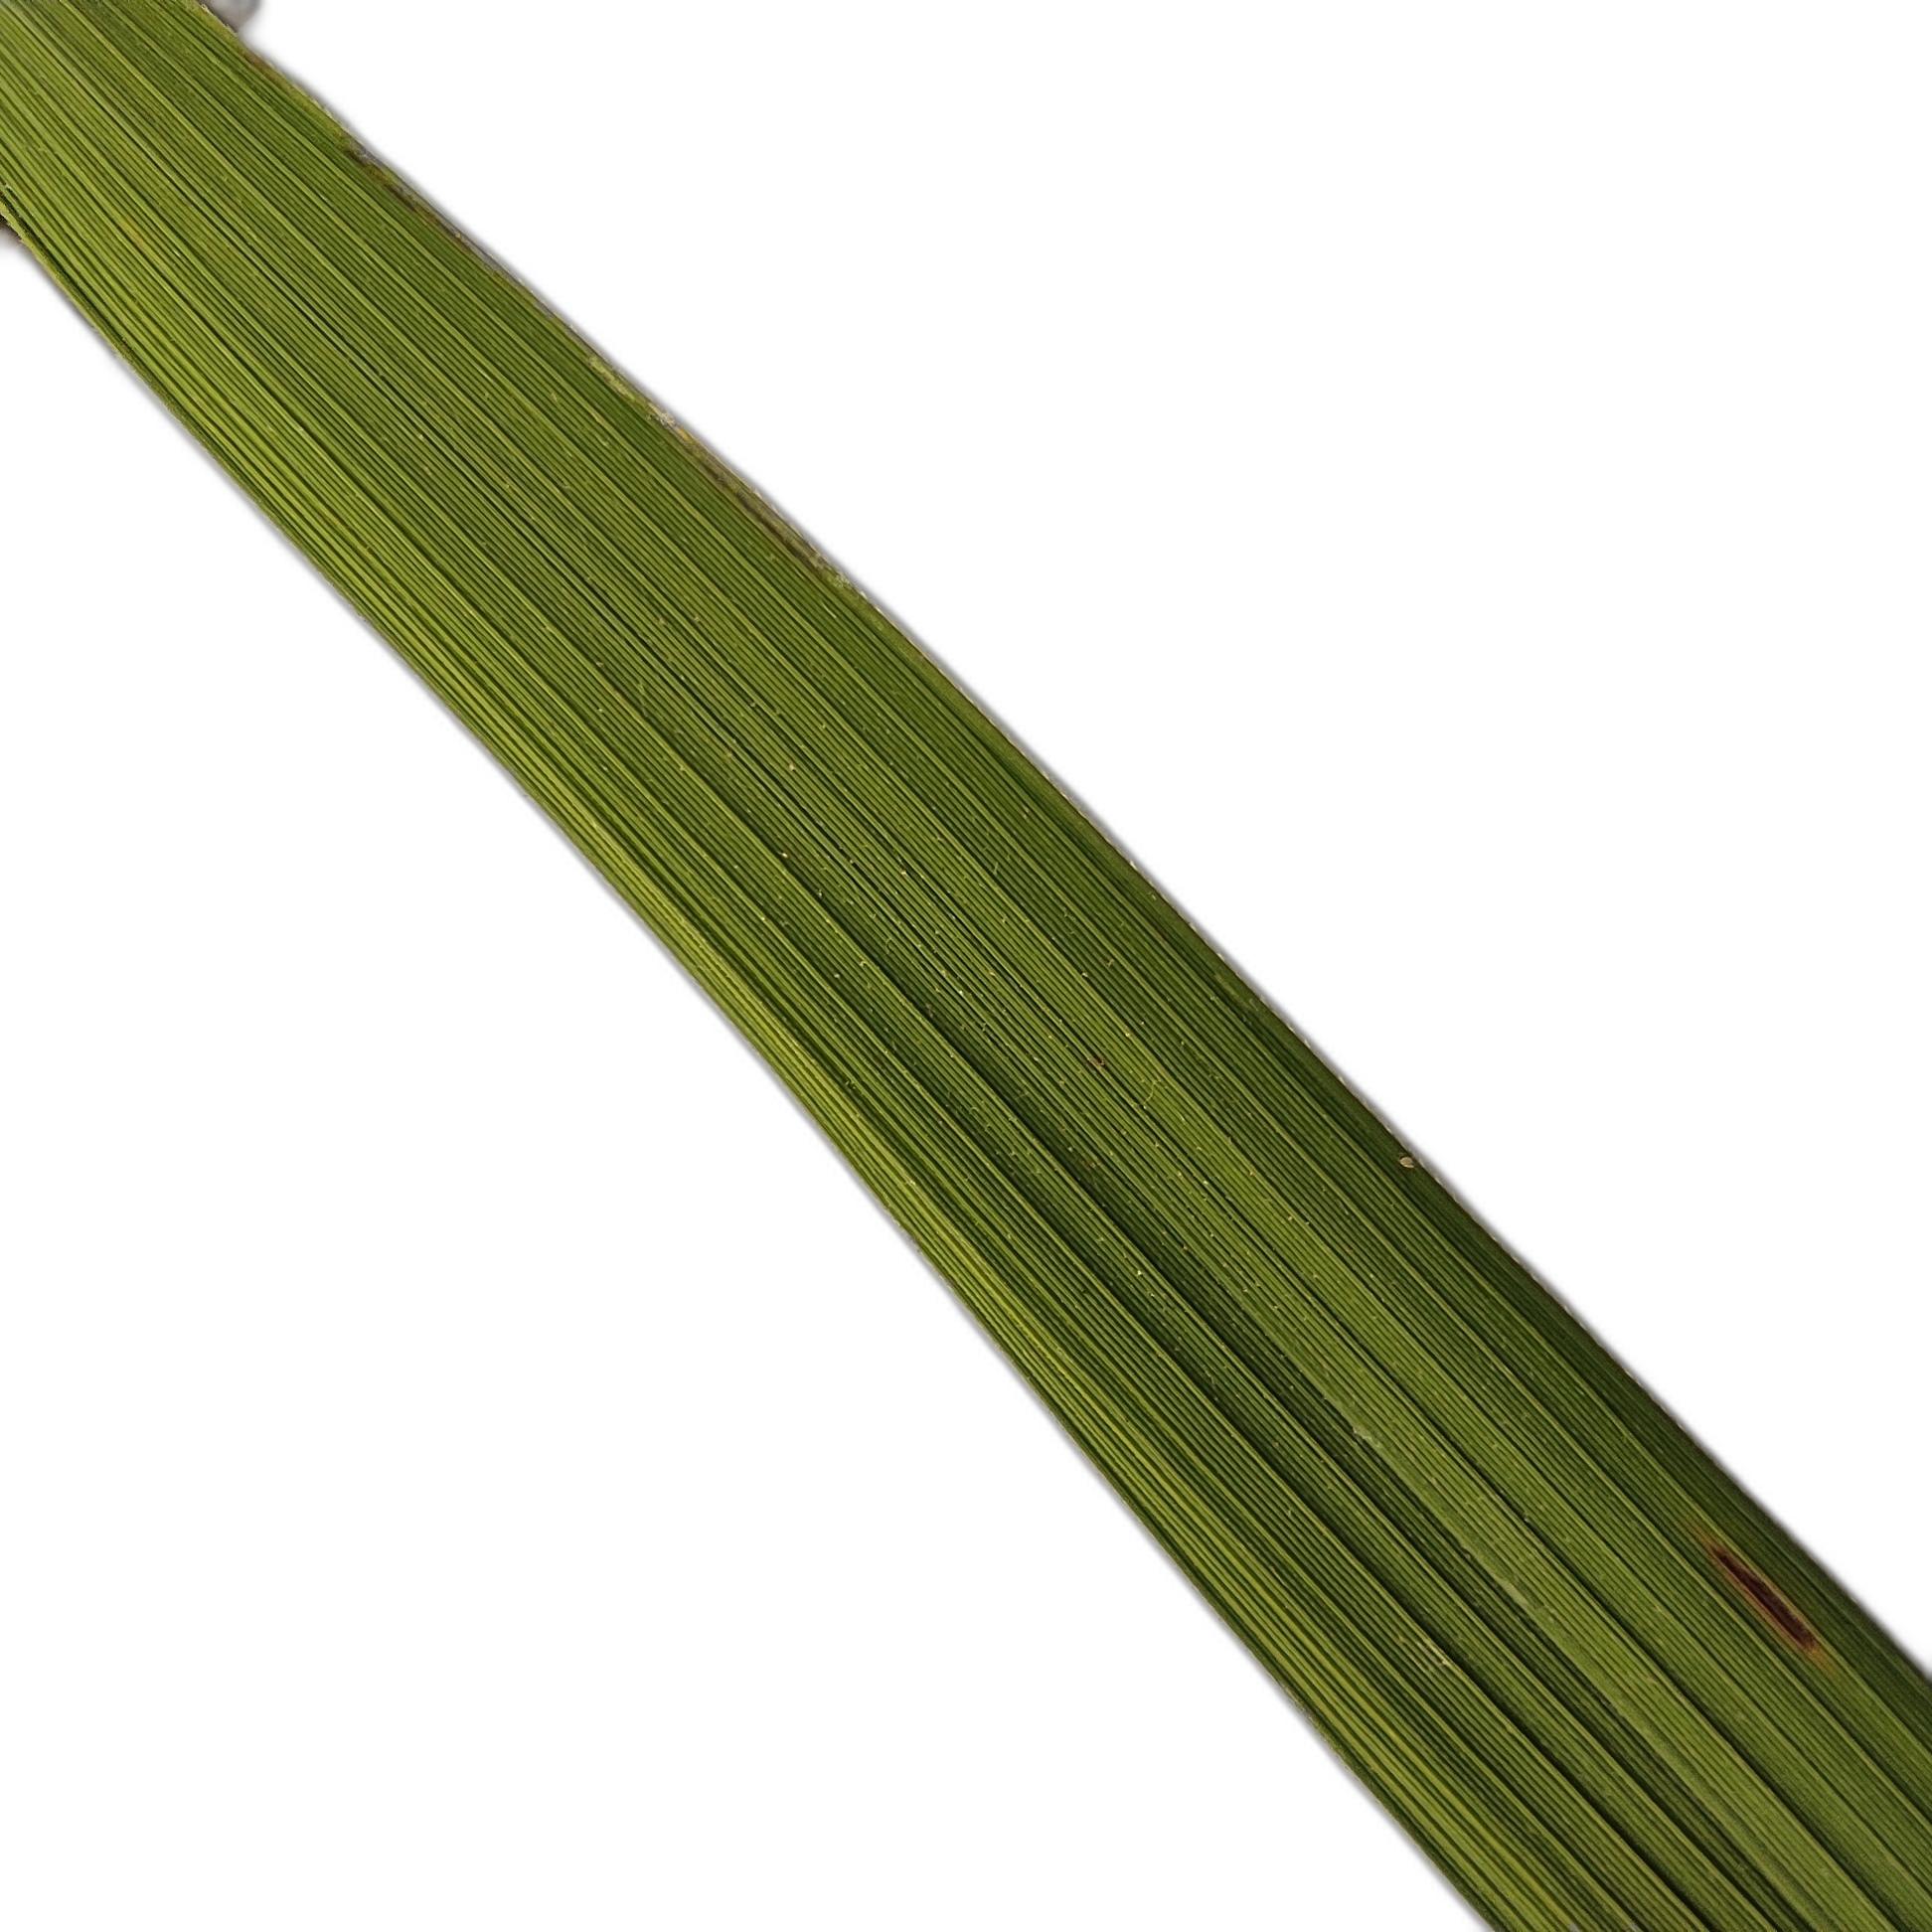
Label: Healthy